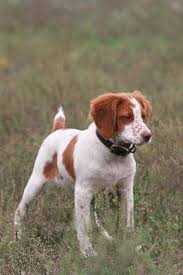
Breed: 232-n000076-Brittany_spaniel